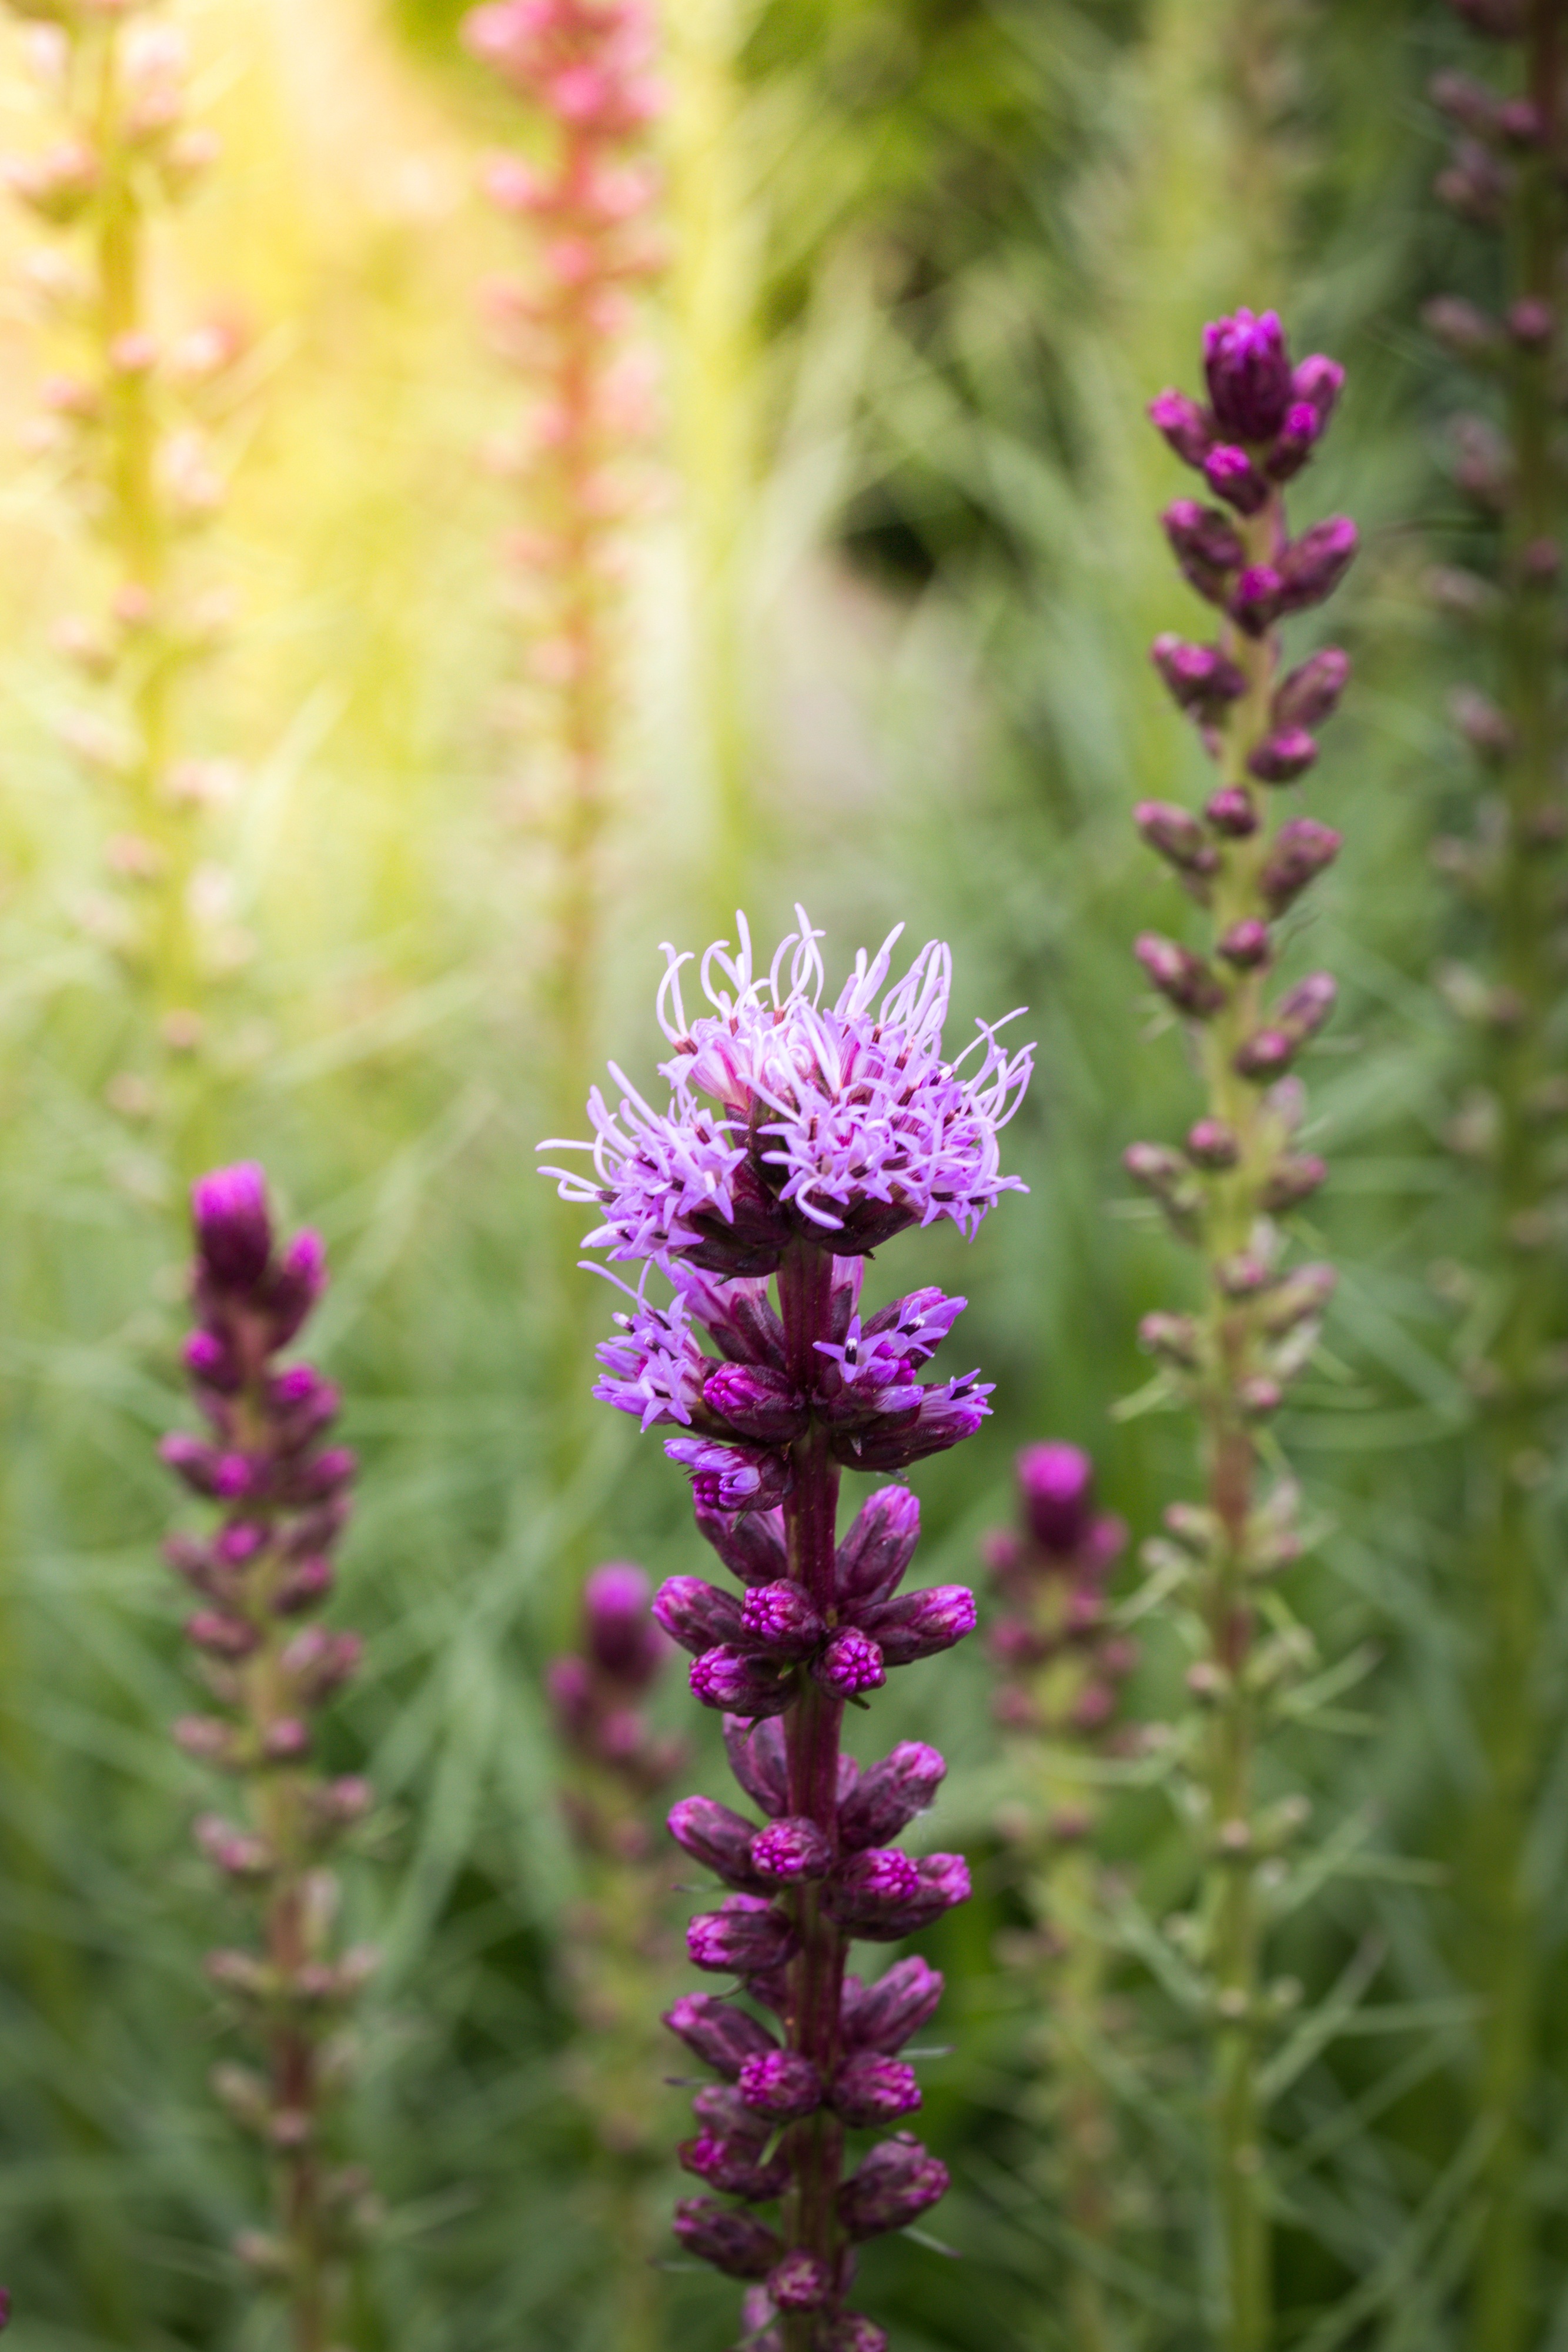
plant, meadow, flower, bloom, herb, botany, garden, flora, wildflower, shrub, digitalis, composites, flowering plant, liatris spicata, splendor notch, grass family, plant stem, land plant, english lavender, french lavender, foxtail lily